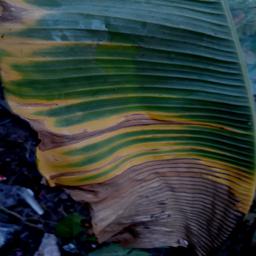
Label: POTASSIUM DEFICIENCY